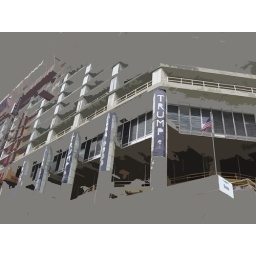
As seen during our architectural boat tour.Me playing in Photoshop. The acual building is pretty boring looking right now.